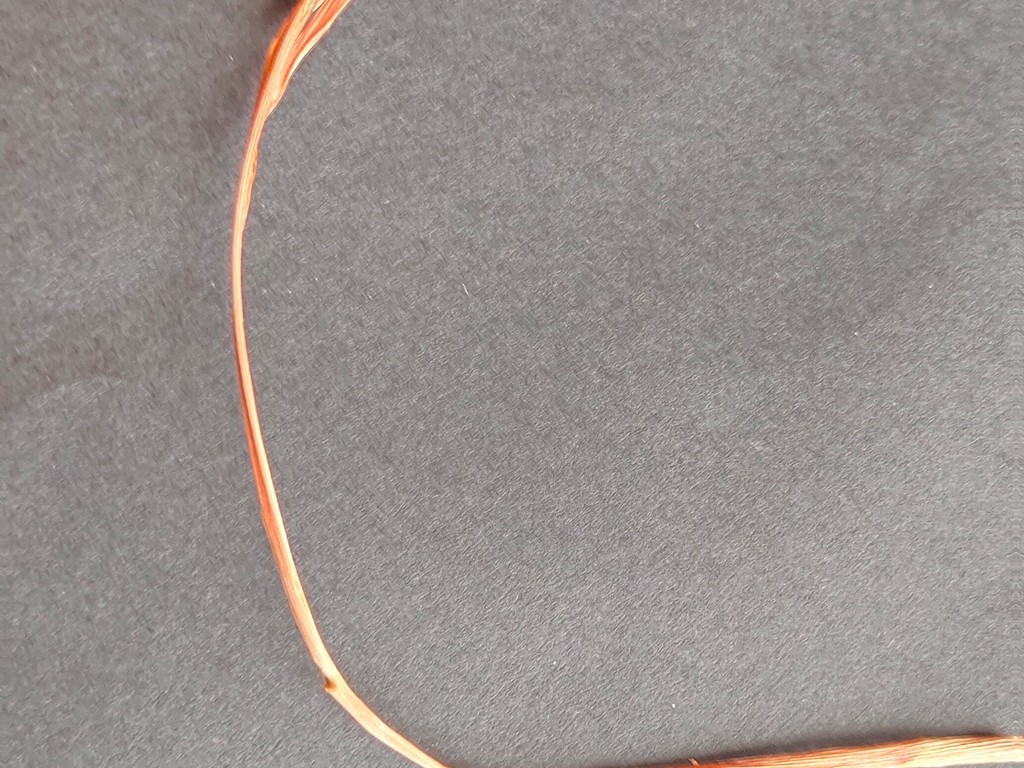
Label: Dried